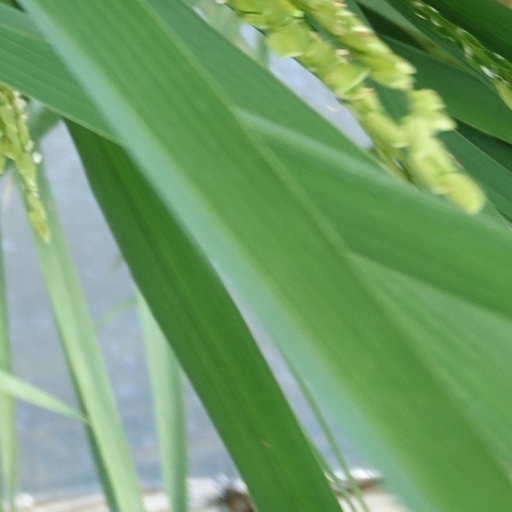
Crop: rice